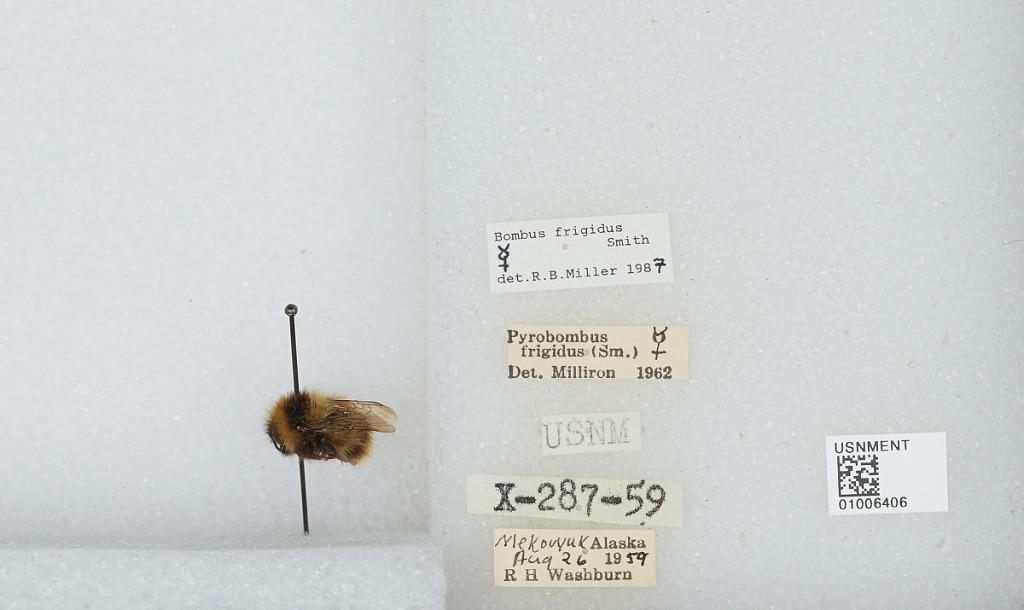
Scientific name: Bombus (Pyrobombus) frigidus Smith
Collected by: R. Washburn
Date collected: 1959-8-26
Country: United States
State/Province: Alaska
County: Bethel
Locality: Mekoryuk
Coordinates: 60.3892, -166.207
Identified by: Miller, R. B.